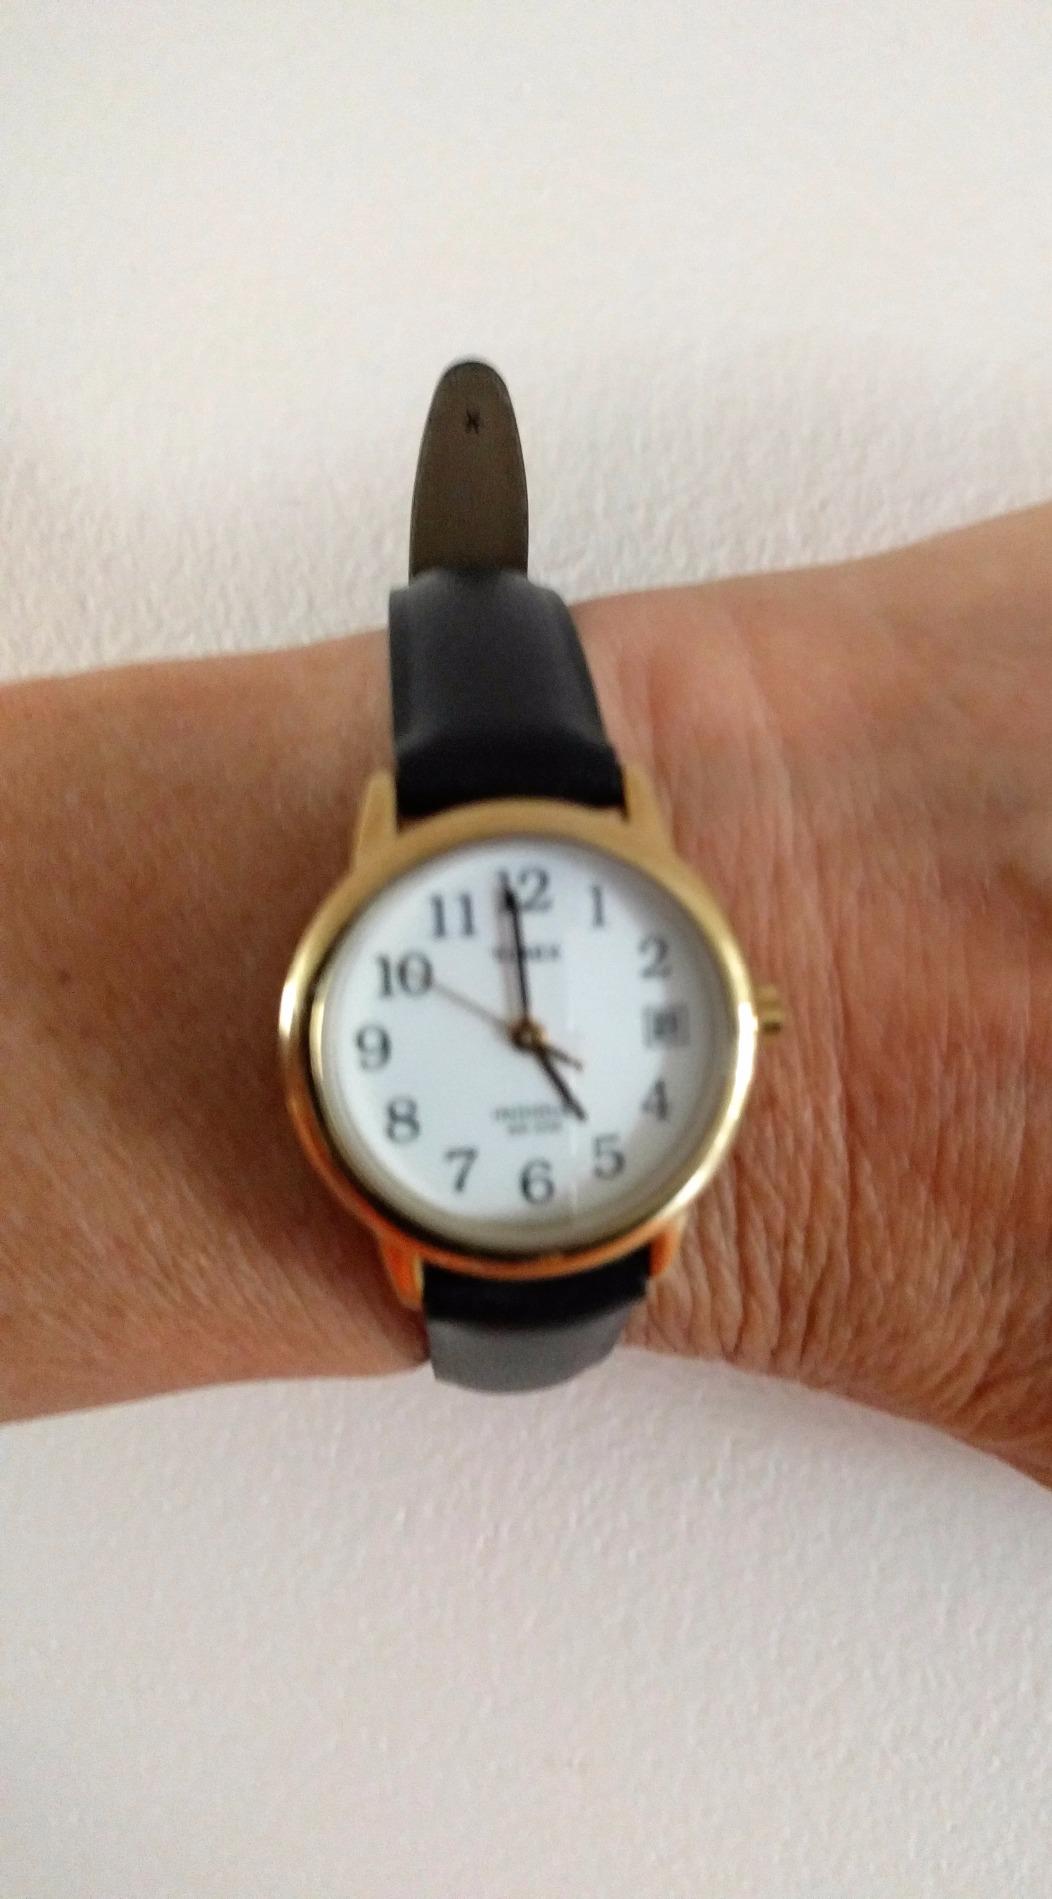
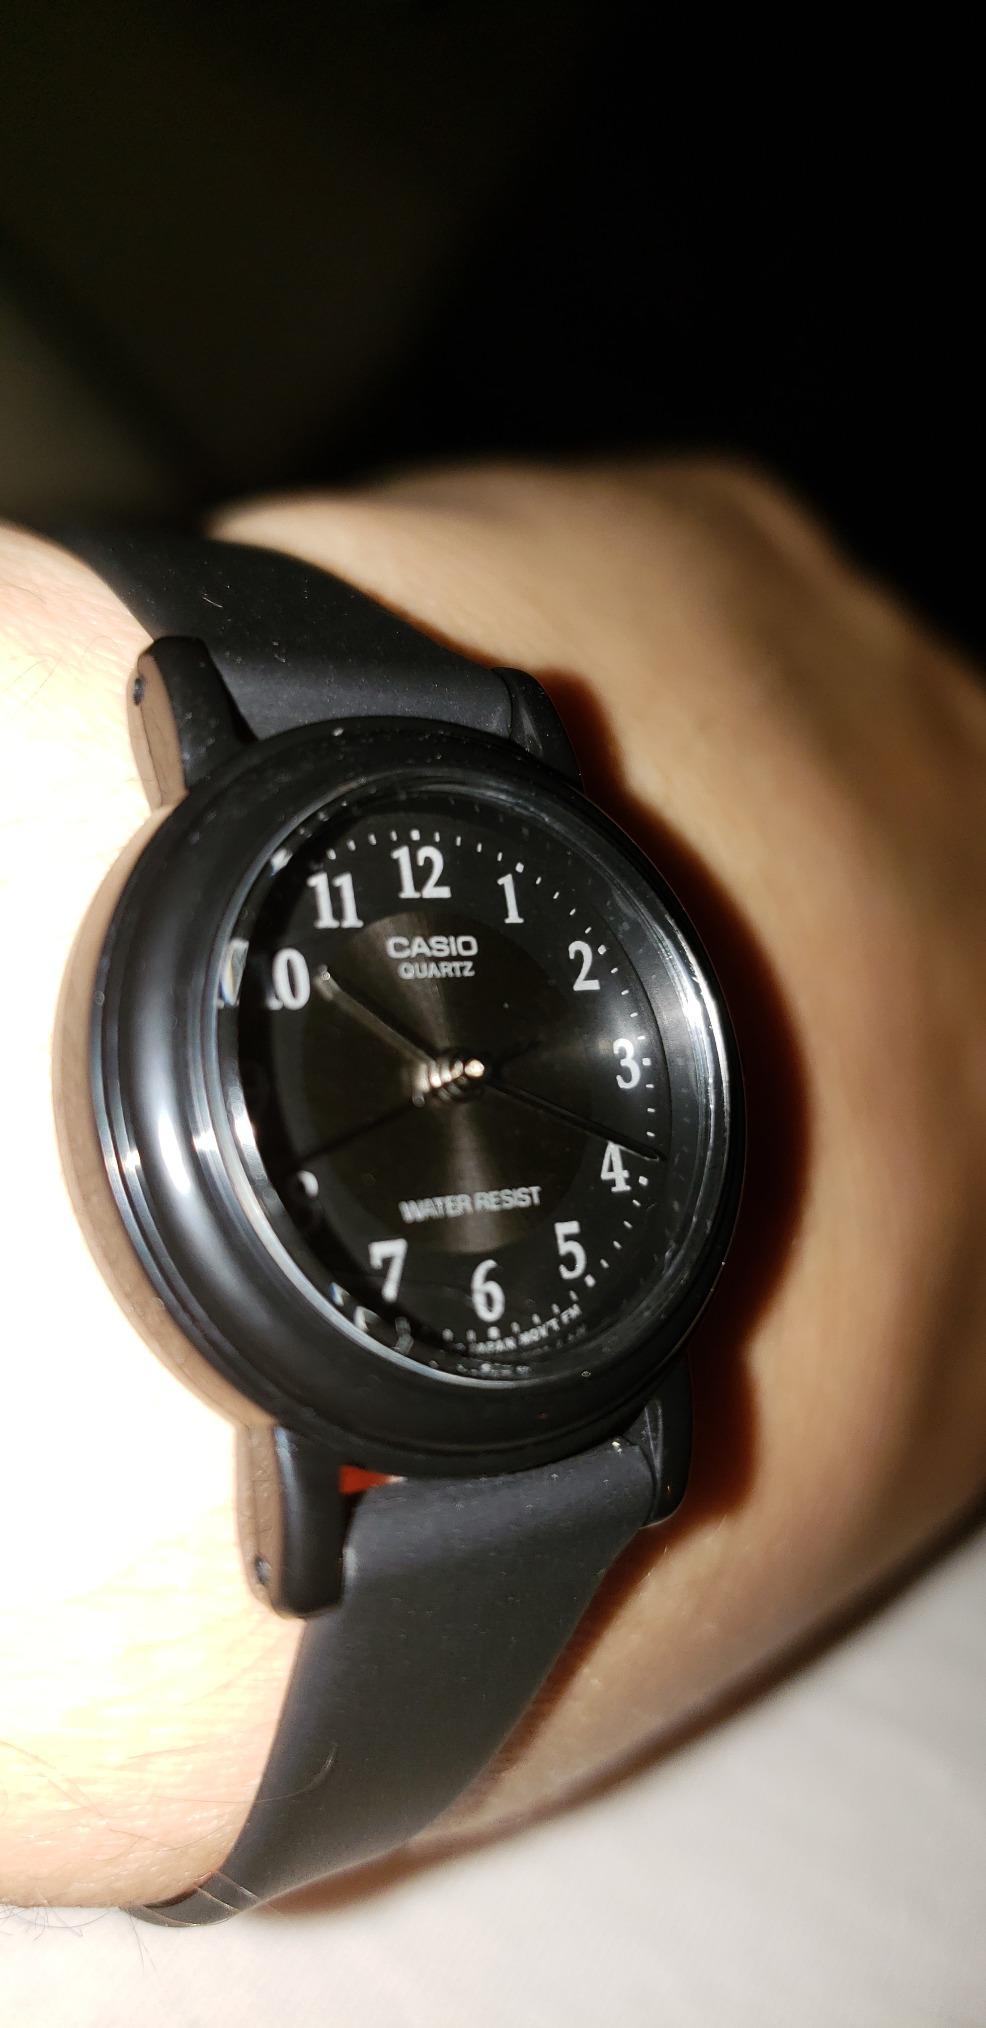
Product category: accessories_watch
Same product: no